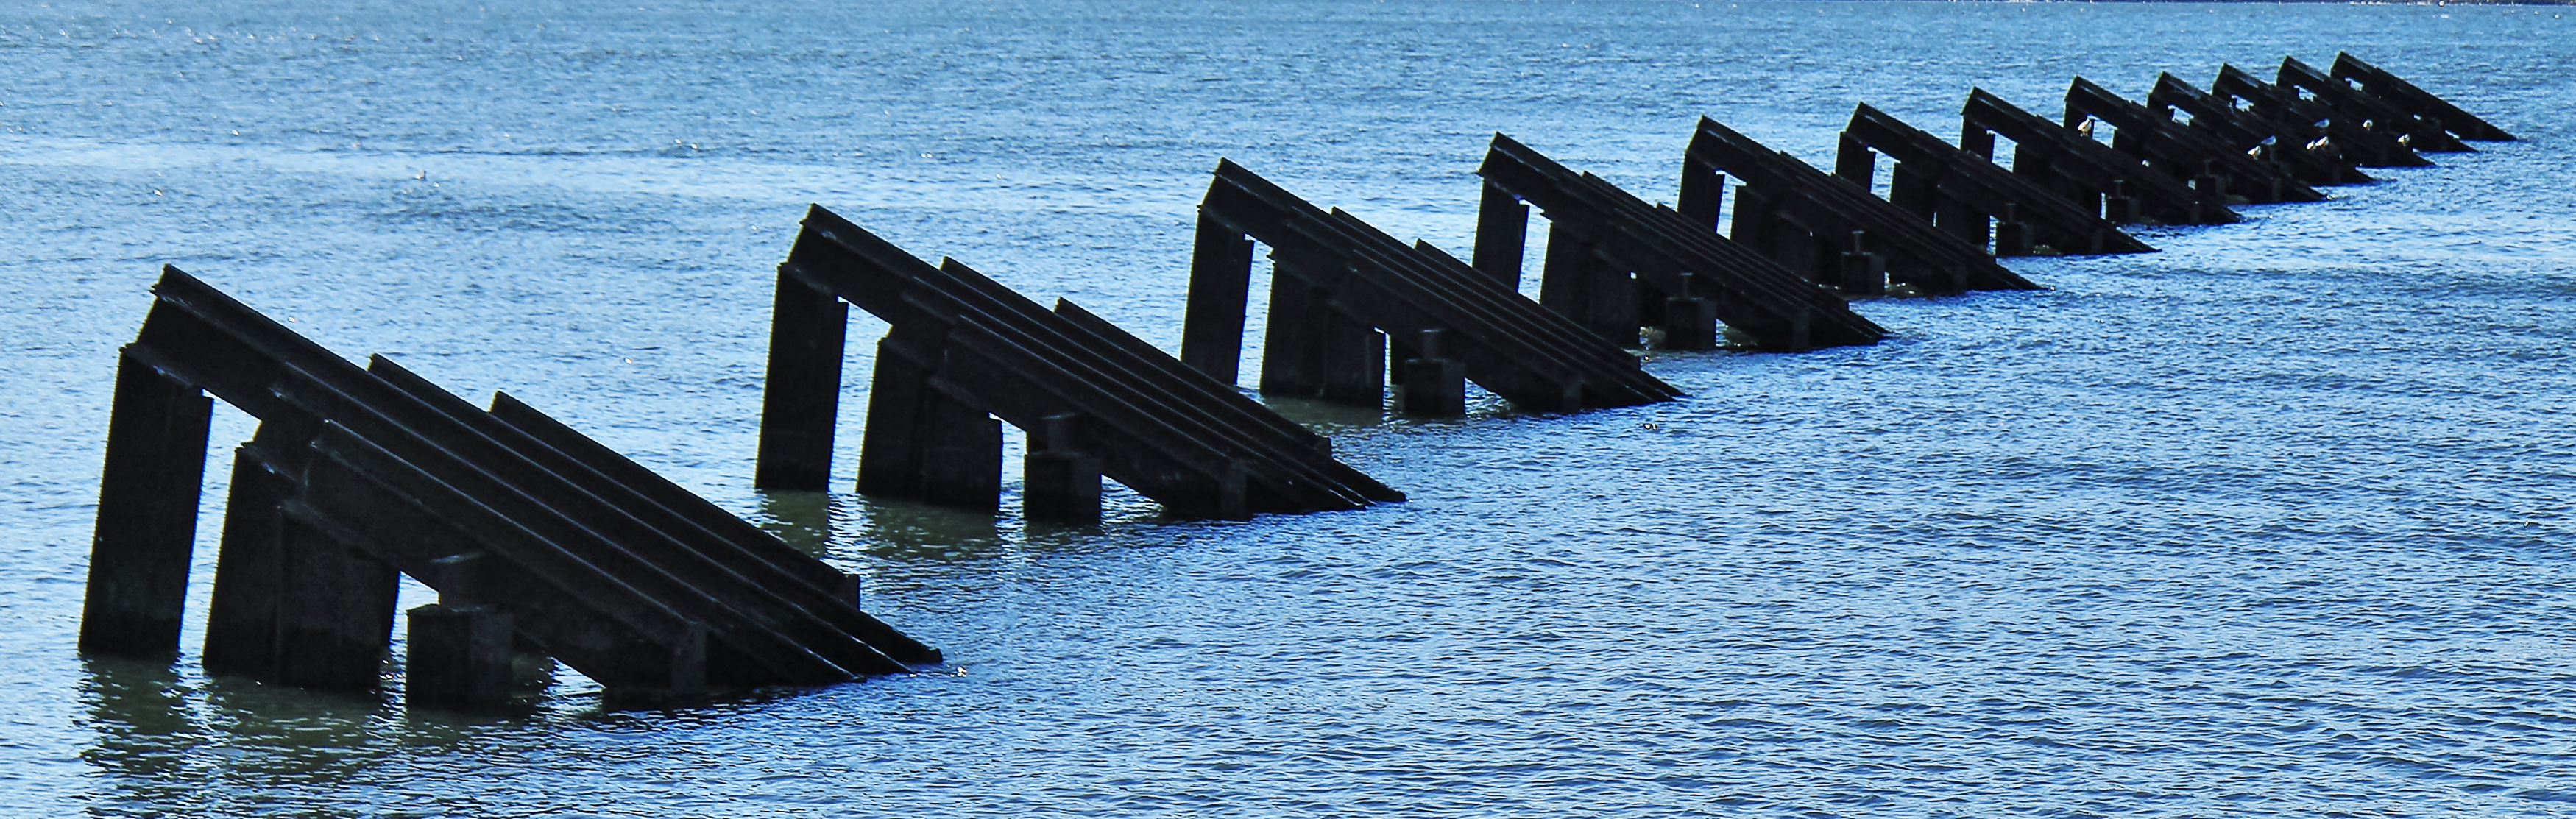
sea, coast, water, ocean, winter, bridge, wave, reflection, blue, cool image